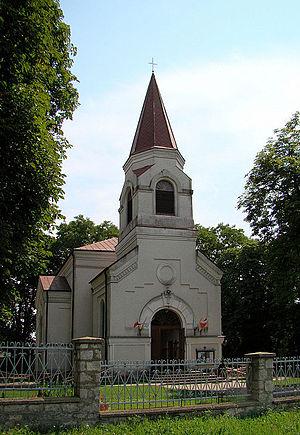
Hostynne est un village polonais de la gmina de Werbkowice dans le powiat de Hrubieszów de la voïvodie de Lublin dans l'est de la Pologne.